Gerhardt Katsch

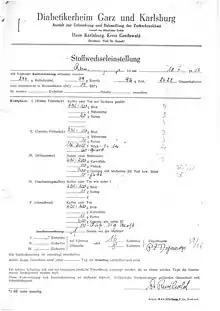
The diet plan for one of Gerhardt Katsch's Diabetes patients

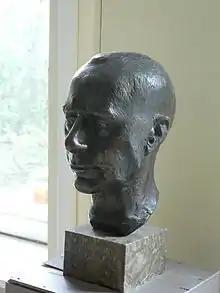
This "bust of the diabetologist Gerhardt Katsch (1887-1961) by Irmfried Garbe" is a permanent feature of Lecture Hall 2 at the Greifswald University Clinic. Those unable or unwilling to access the lecture hall can find identical castings out of doors in the park surrounding at Karlsburg or in front of Katsch's former holiday home at Hochweiler (Sonthofen) in the mountains south of Kempten and west of Garmisch

During the course of his career Gerhardt Katsch published approximately 220 academic contributions. He supervised more than 300 doctoral students and 14 habilitation students, most of whom were subsequently appointed to professorial chairs in internal medicine ort other influential positions in medicine. That made him one of the most important internists of his generation in Germany. His specialities were Gastroenterology, diseases of the Pancreas and, in particular Diabetes mellitus. In the case of diabetes research, alongside clinical issues such as the relative effectiveness of different insulin preparations and the effects of muscle contractions, his principal concern was with metabolic aspects, such as diabetic disruption of lipid metabolism.